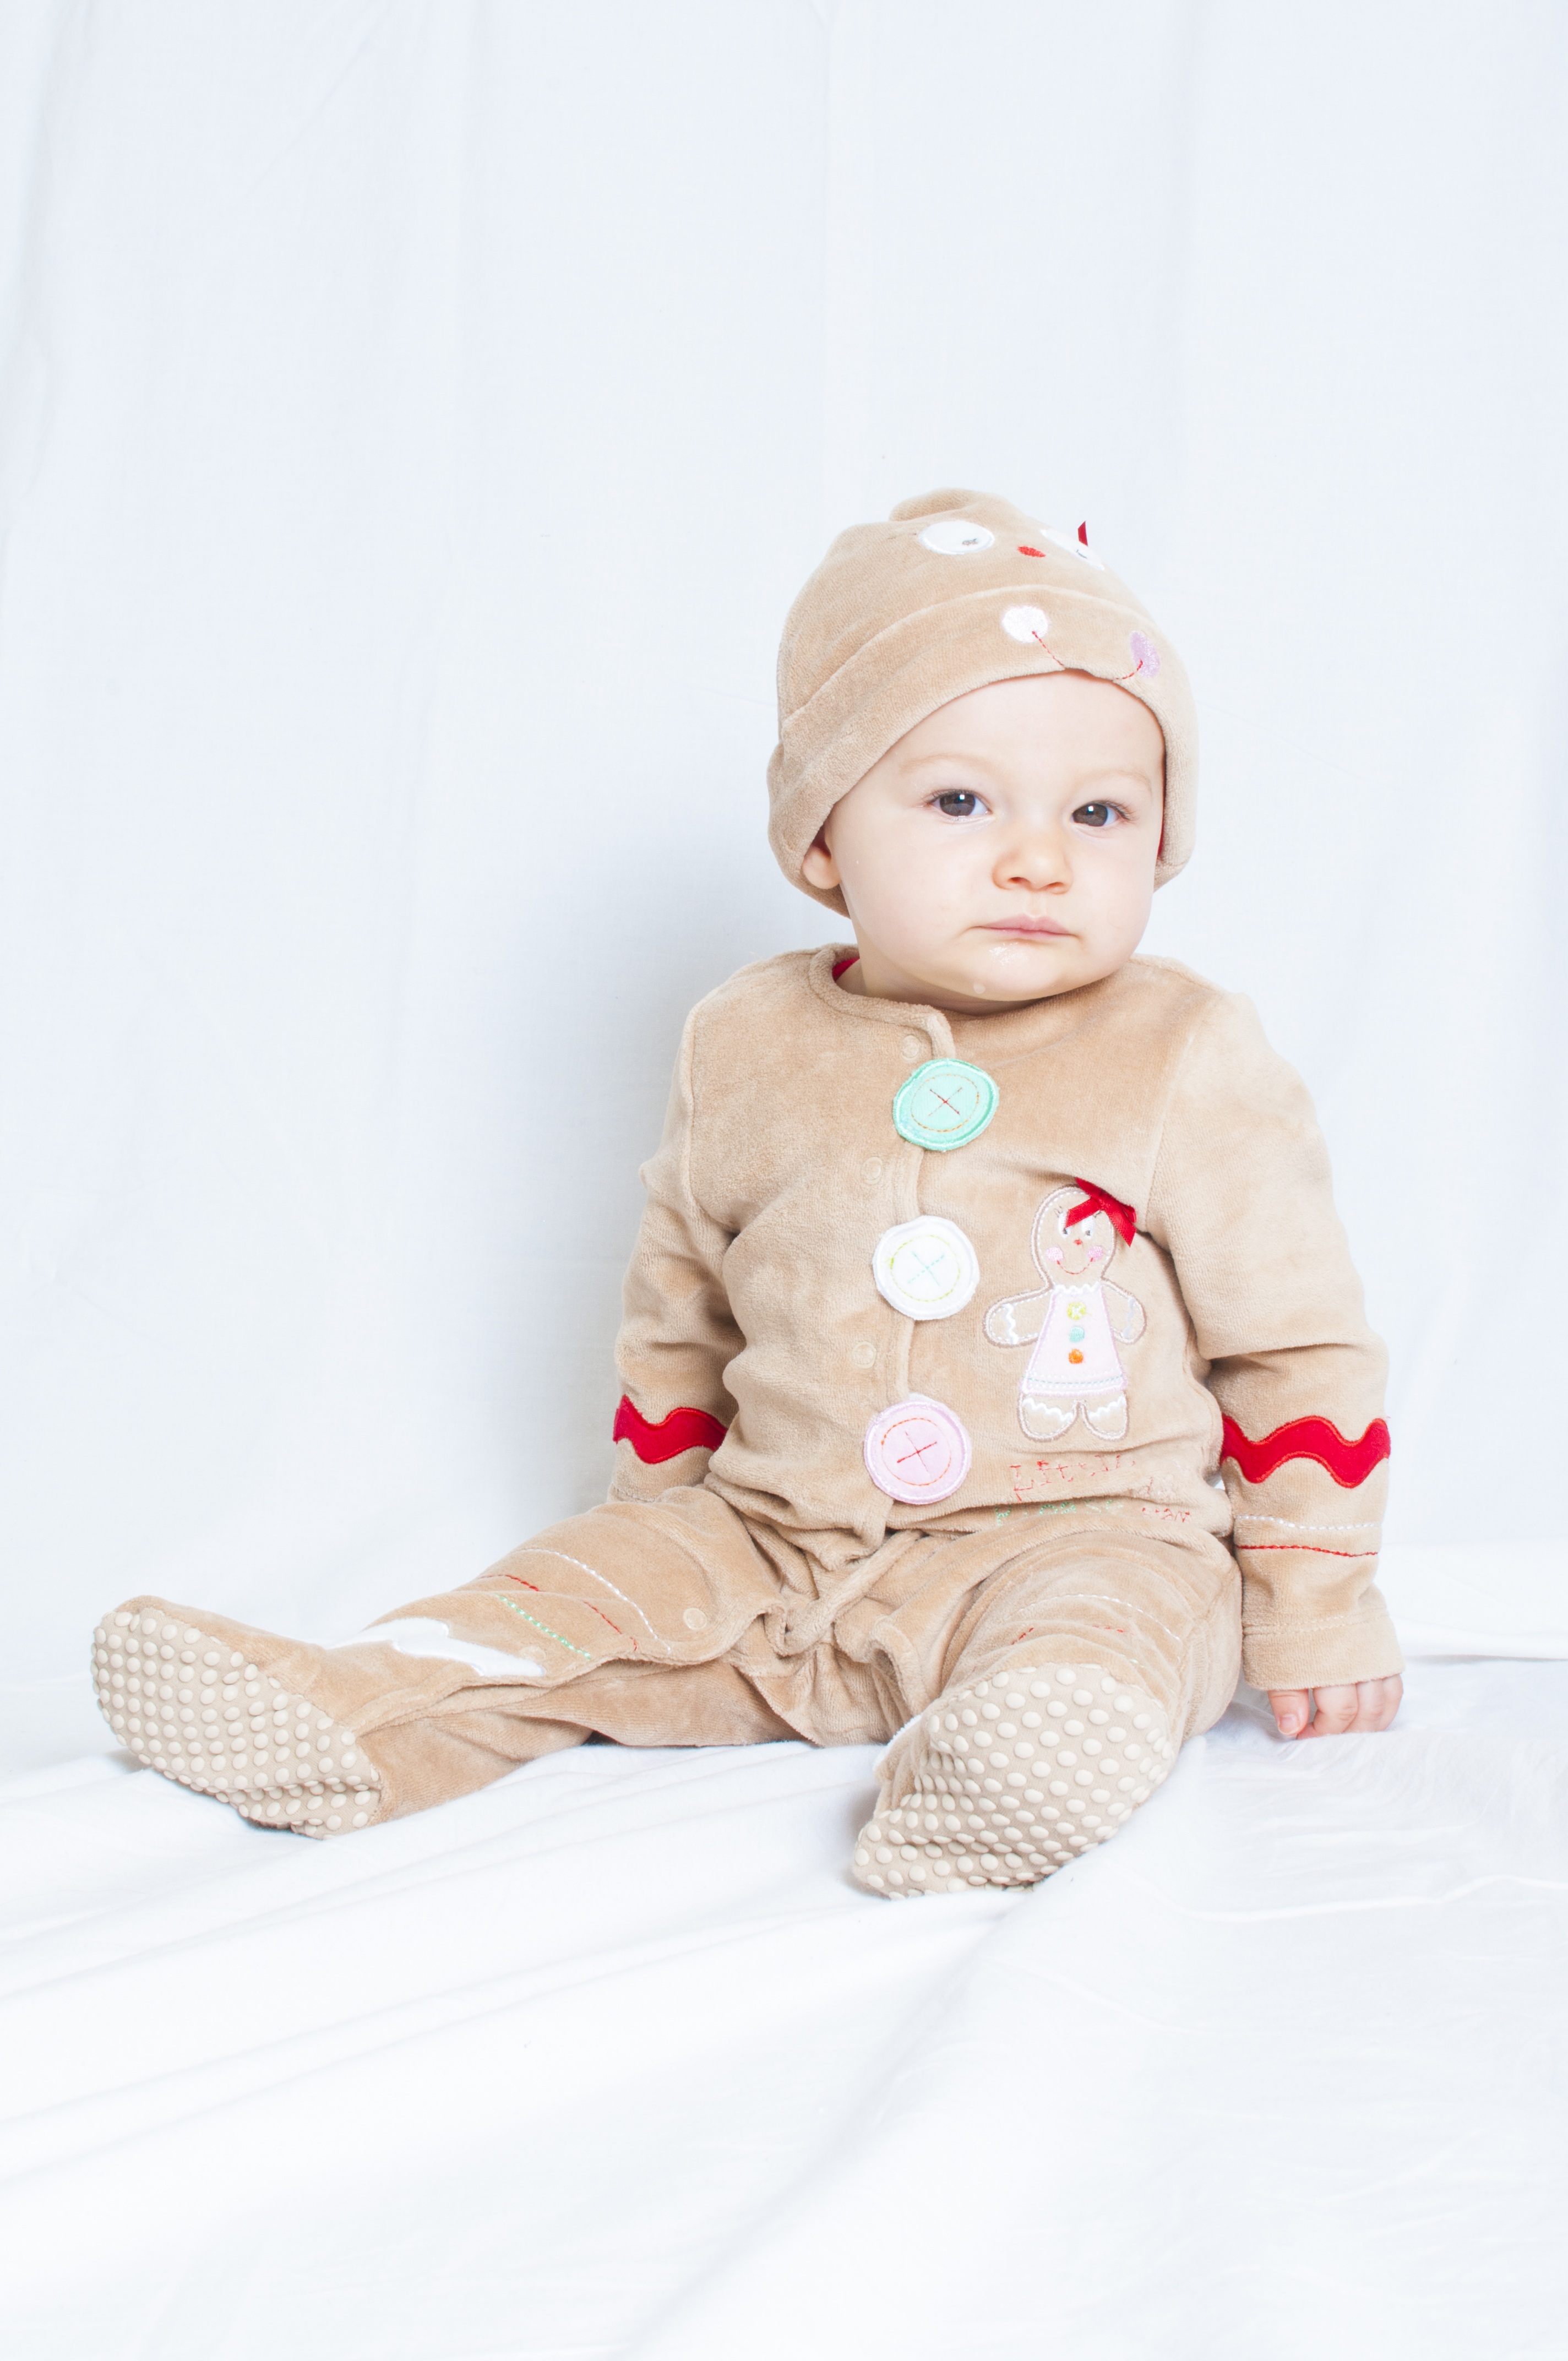
girl, kid, cute, love, portrait, young, sitting, small, child, clothing, pink, toy, baby, childhood, doll, happy, infant, toddler, little, photo shoot, human positions